Ivane Bagration of Mukhrani

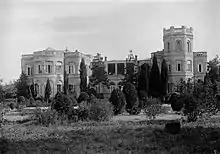
Palace of Mukhrani built by Prince Ivane

Ivane Bagration of Mukhrani ("Ivane Mukhranbatoni"; , "Ivan Konstantinovich Bagration-Mukhransky") (February 7, 1812 – March 11, 1895) was a Georgian nobleman of the House of Mukhrani, and general in the Imperial Russian service. He was one of the biggest Georgian landowners of that time and a modernizer of winemaking industry.